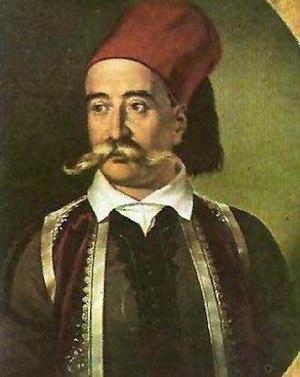
Pétros Mavromichális aussi connu comme Petrobey, est un homme d'État. Il fut le dernier Bey de la péninsule du Magne et un des dirigeants de la Guerre d'indépendance grecque.